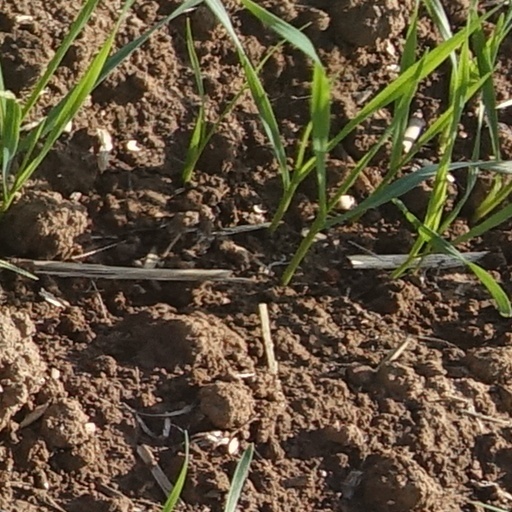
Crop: wheat